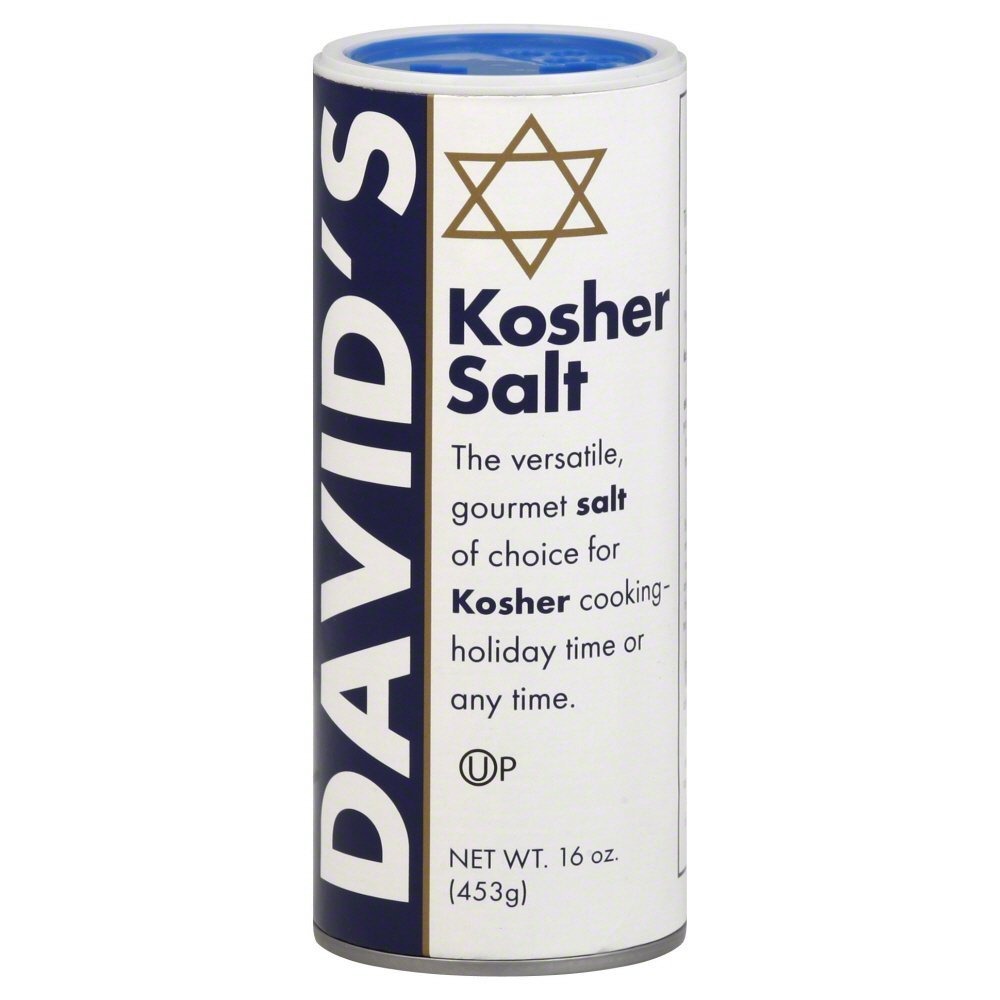
Item Name: Davids Kosher Salt, 16 Ounce - 12 per case.
Value: 12.0
Unit: Count

Price: 68.49